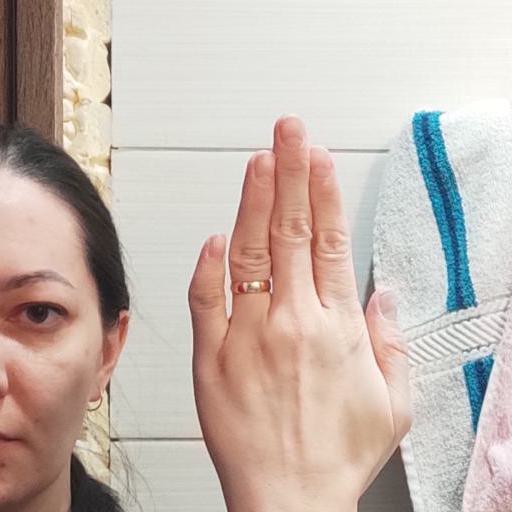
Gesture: stop_inverted